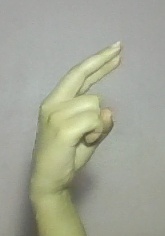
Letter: zay